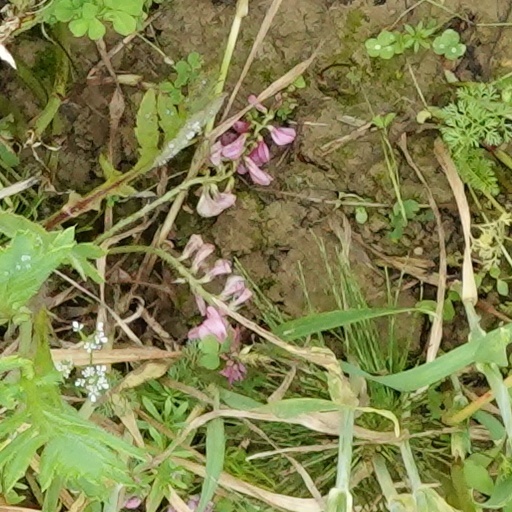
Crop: wheat